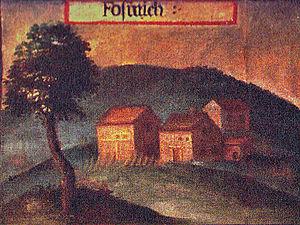
Fusenich en 1589